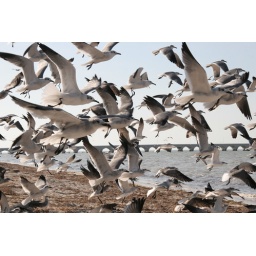
The construction in the background is the road to the cruise ship moorings